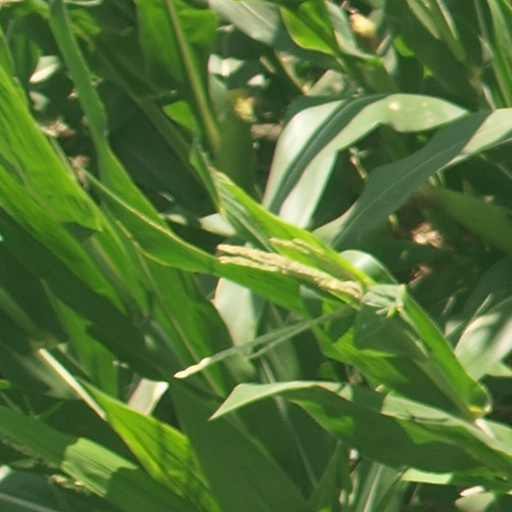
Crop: maize; corn